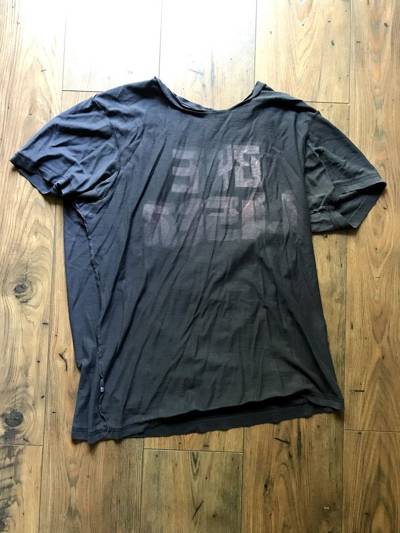
Waste category: clothes